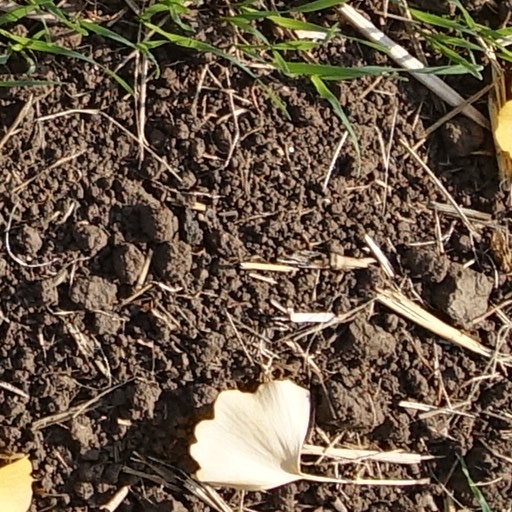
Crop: wheat